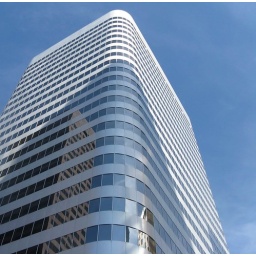
You can see five buildings piercing the blue sky over 17th Street.